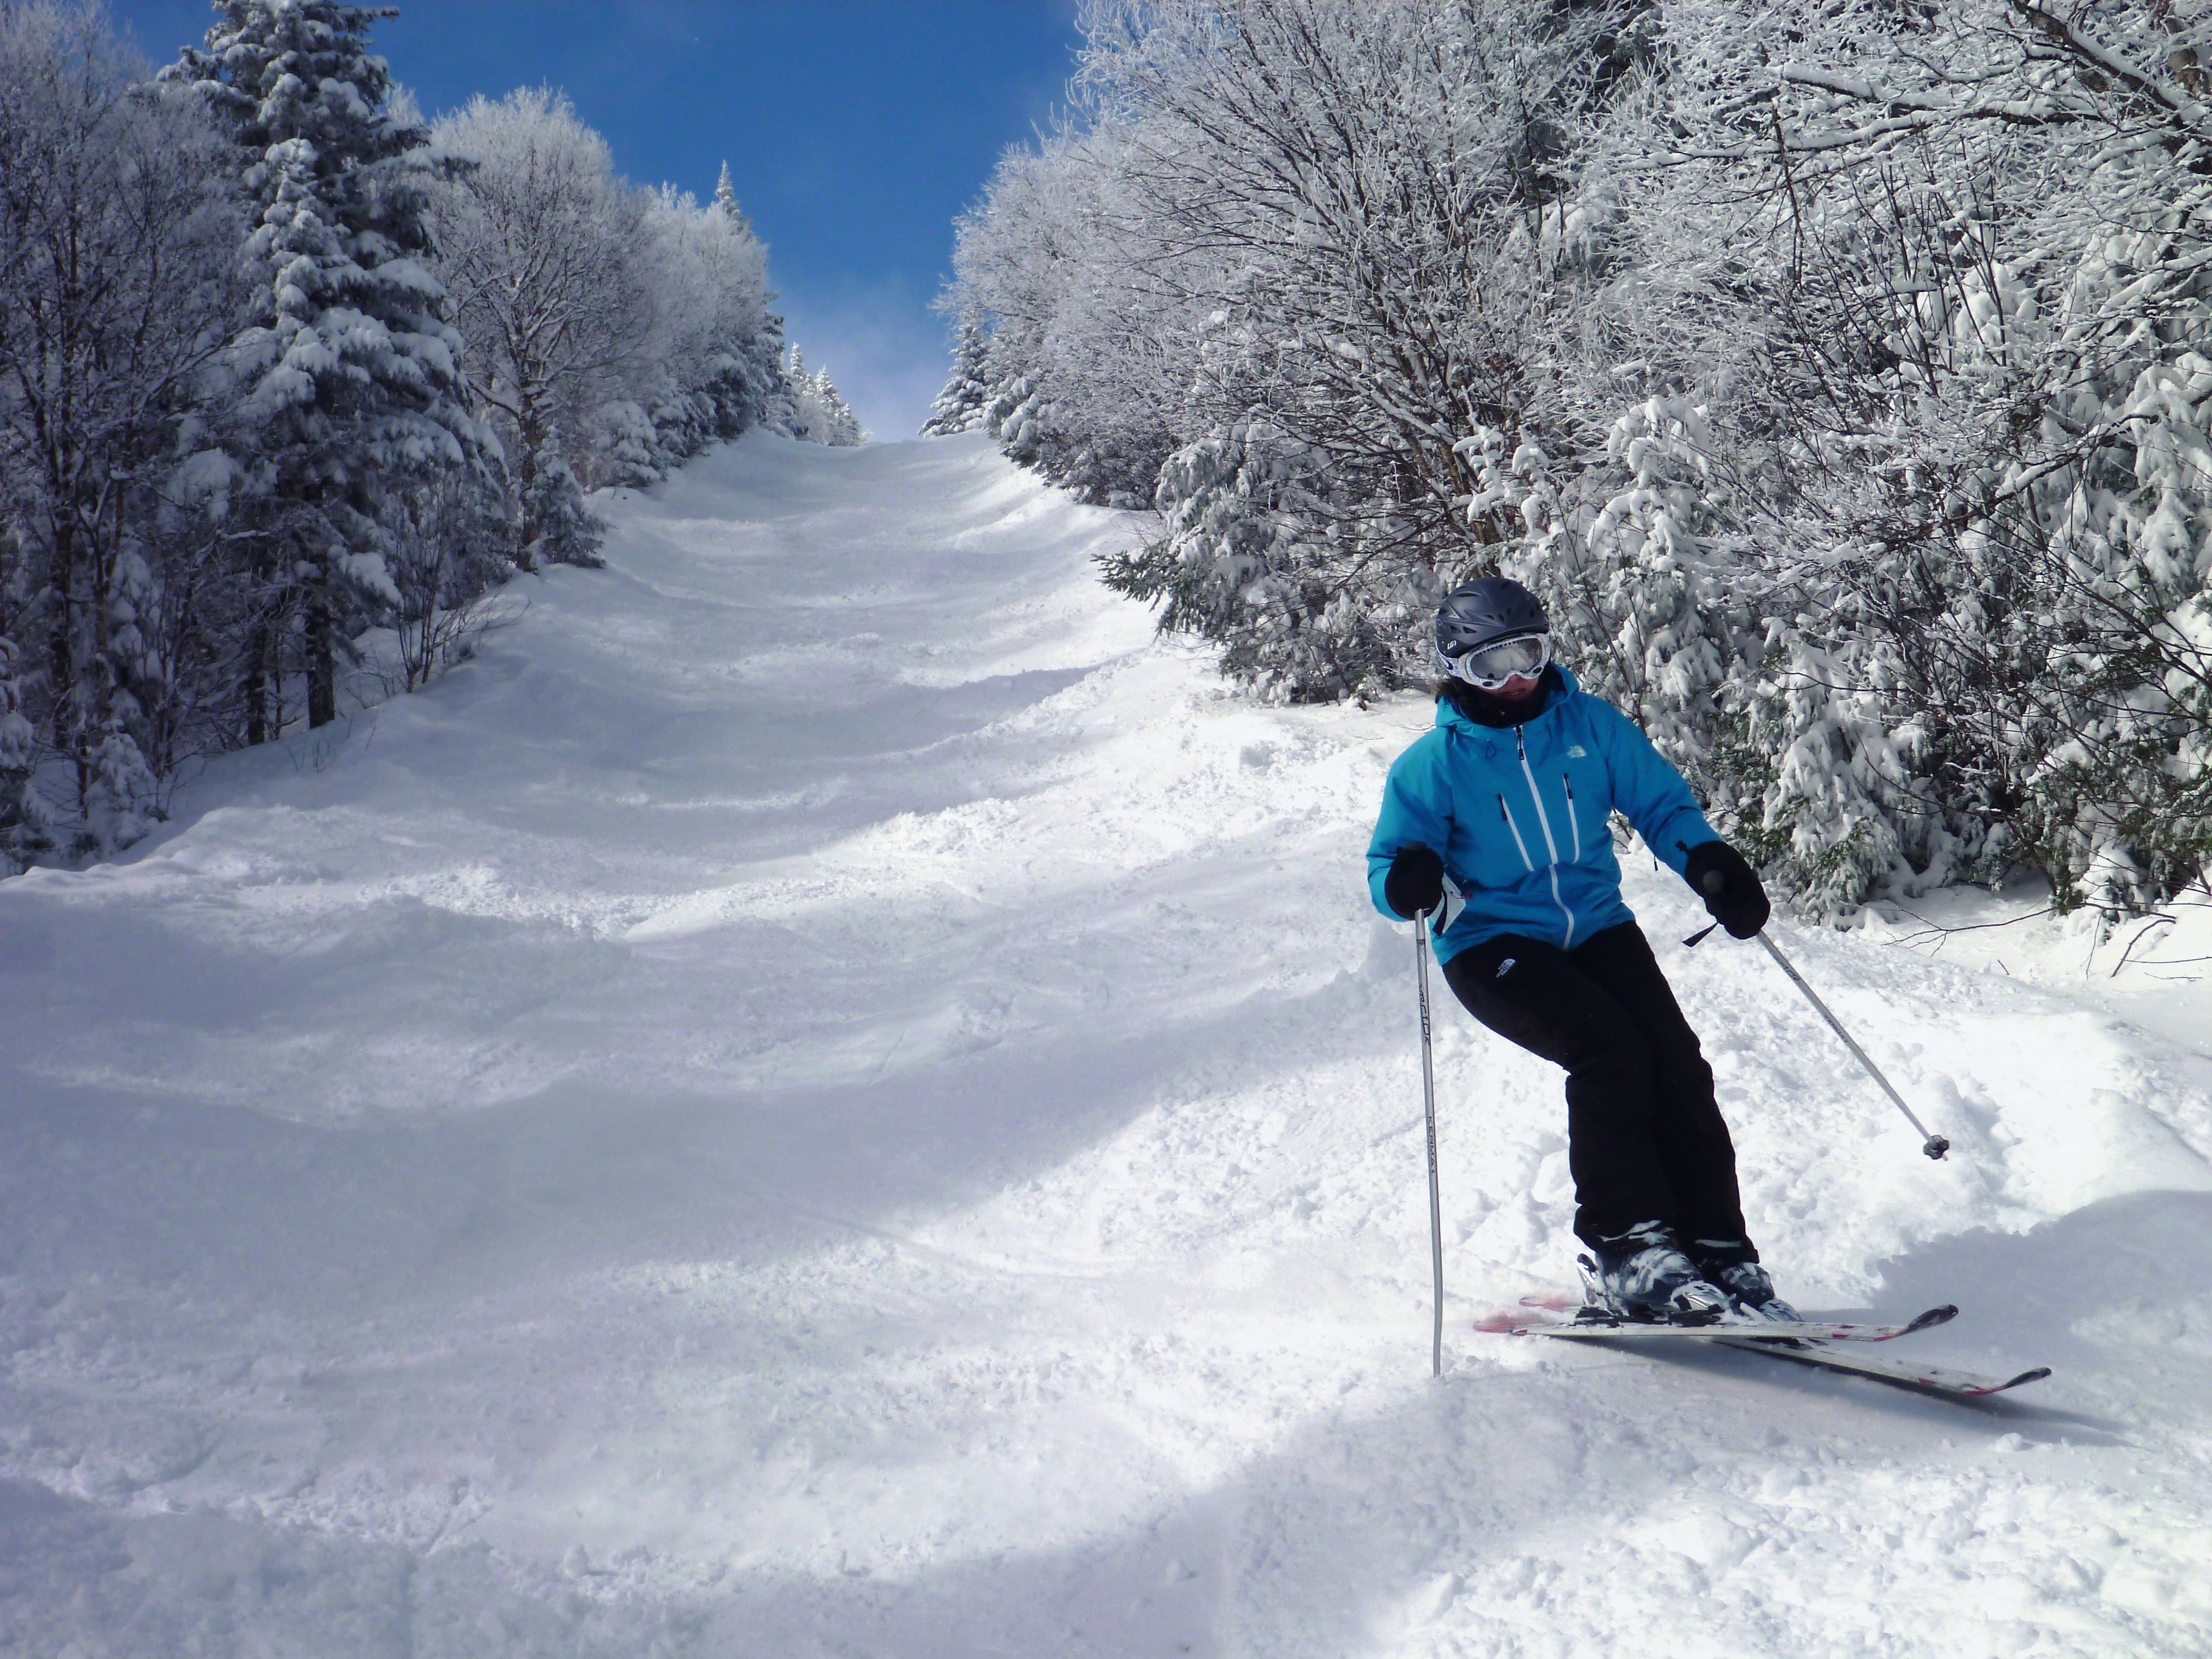
snow, winter, recreation, snowshoe, skiing, sports equipment, winter sport, sports, canada, downhill, ski, footwear, quebec, piste, skier, ski touring, nordic skiing, ski mountaineering, ski equipment, alpine skiing, my tremblant, geological phenomenon, telemark skiing